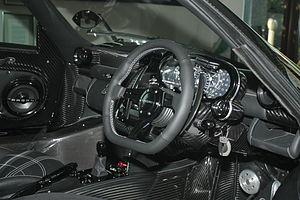
La Pagani Zonda est une supercar du constructeur automobile italien Pagani produite depuis 1999 au rythme d'environ vingt-cinq unités par an. En décembre 2005, soixante Zonda, toutes versions confondues, avaient été construites. Elle existe en coupé et en roadster, possède un moteur en position centrale arrière et est principalement composée en matériaux composites à base de fibre de carbone.